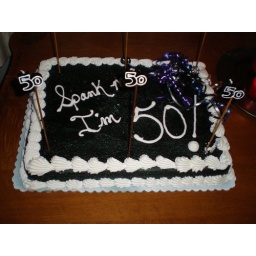
well damn candle got in the way, my cake says spank me I'm 50...